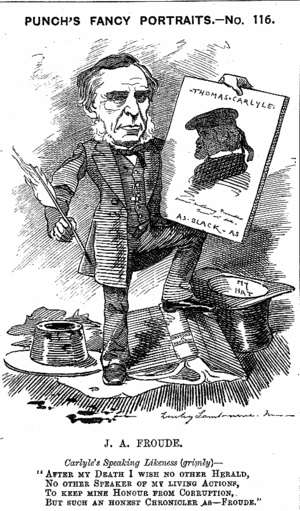
James Anthony Froude
Karikatur fra Punch, 30. december 1882.
James Anthony Froude var en engelsk historiker. Han var bror til den anglo–katolske polemiker Richard Hurrell Froude og William Froude, ingeniør og marinearkitekt.